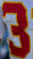
Number: 3